LED lamp

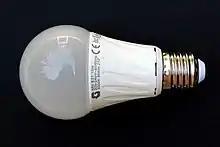
LED light bulb with Edison screw

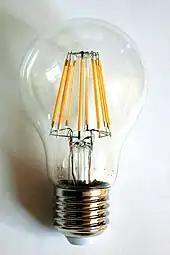
A 230-volt LED filament lamp, with an E27 base. The filaments are visible as the eight yellow vertical lines.

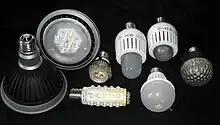
An assortment of LED lamps commercially available in 2010: floodlight fixtures (left), reading light (center), household lamps (center right and bottom), and low-power accent light (right) applications

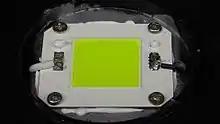
An 80W Chips on board (COB) LED module from an industrial light luminaire, thermally bonded to the heat sink

An LED lamp or LED light is an electric light that produces light using light-emitting diodes (LEDs). LED lamps are significantly more energy-efficient than equivalent incandescent lamps and fluorescent lamps. The most efficient commercially available LED lamps have efficiencies exceeding 200 lumens per watt (lm/W) and convert more than half the input power into light. Commercial LED lamps have a lifespan several times longer than both incandescent and fluorescent lamps.